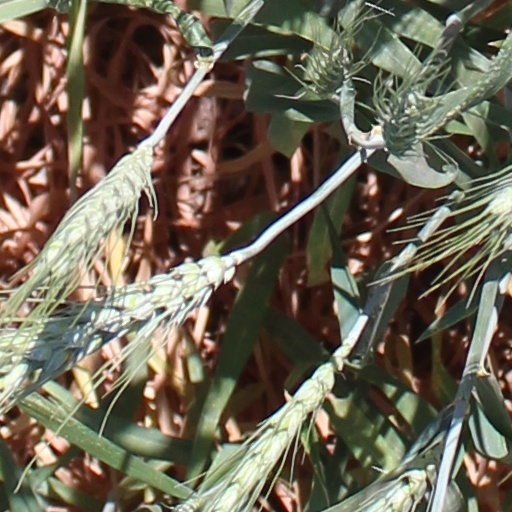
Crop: wheat